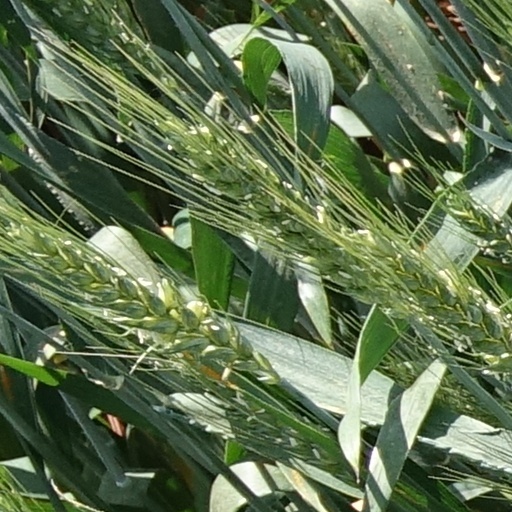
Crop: wheat